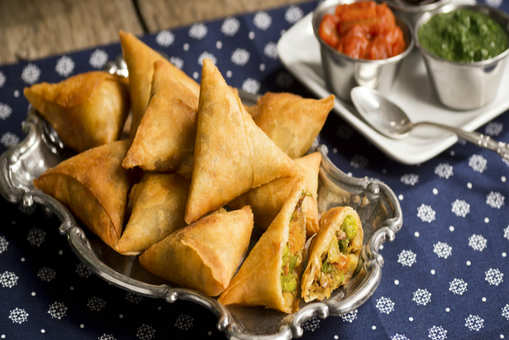
Dish: samosa